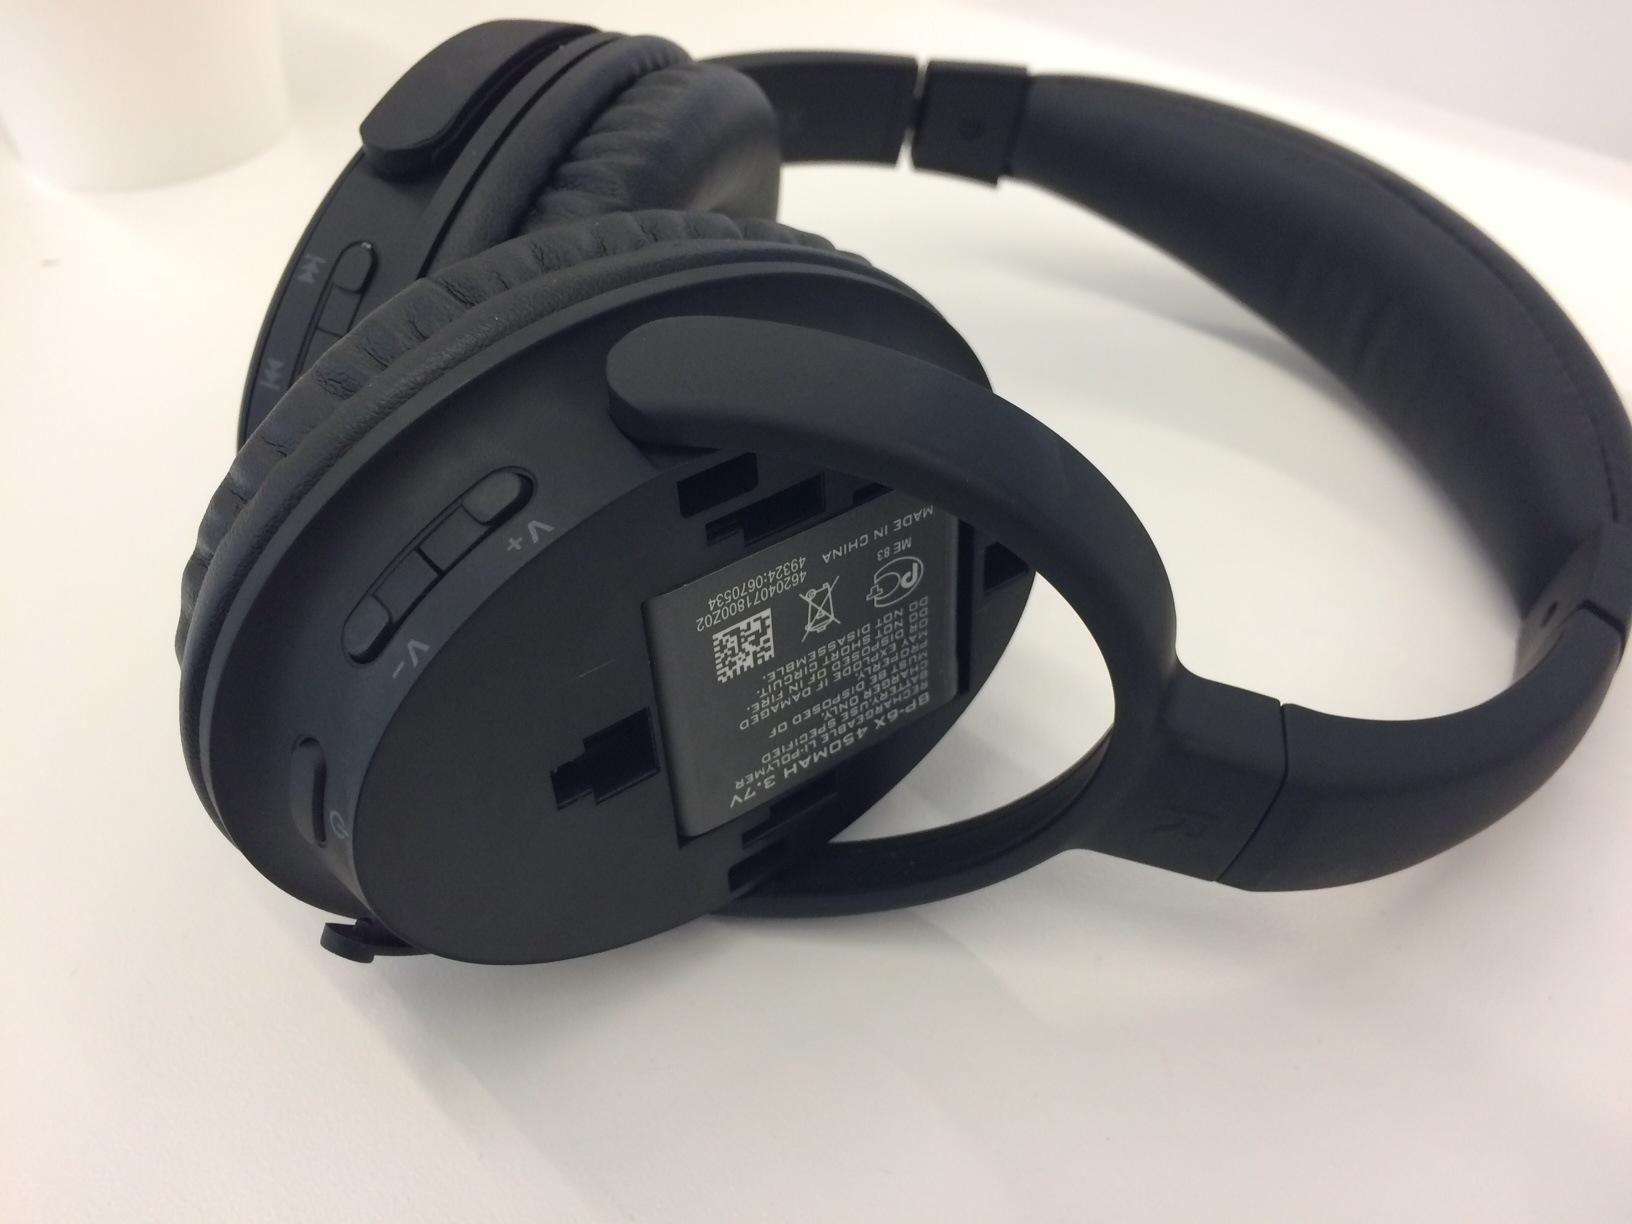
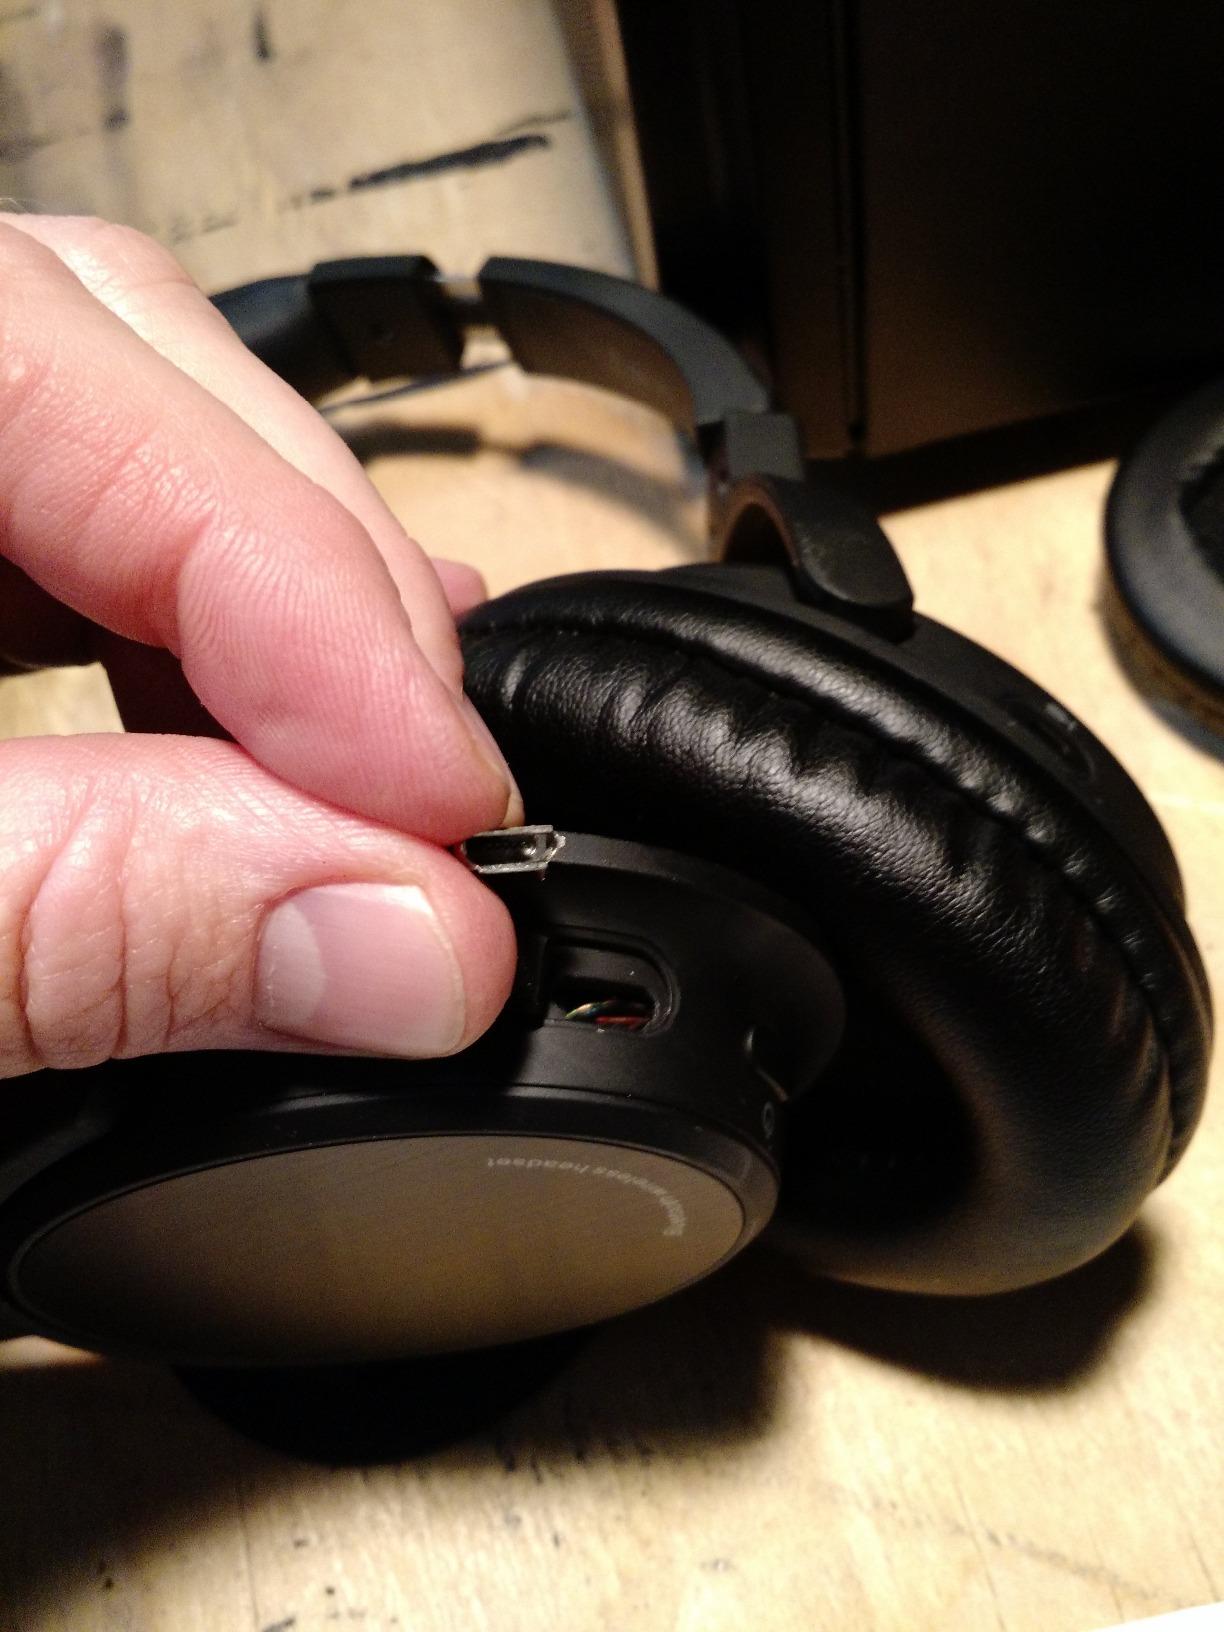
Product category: headphones
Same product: yes